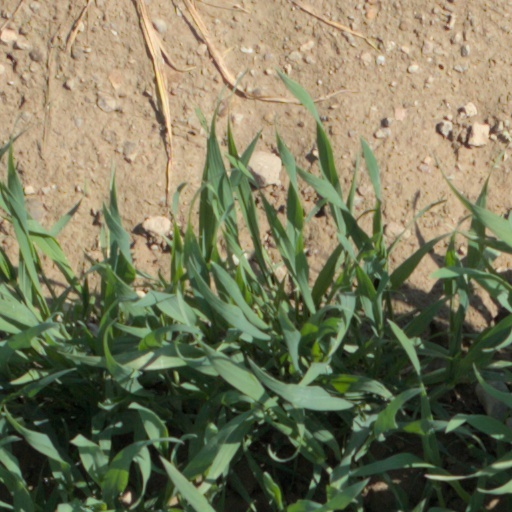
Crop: wheat